One-Queen Show

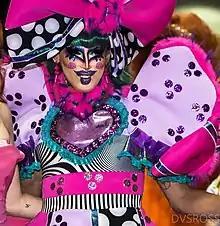
Crystal Methyd wins the main challenge.

On the main stage, RuPaul welcomes fellow judges as well as guest judge Whoopi Goldberg. The runway category is The Color Purple. Crystal Methyd and Jackie Cox receive positive critiques, and Crystal Methyd wins the challenge. Heidi N Closet, Jaida Essence Hall, and Sherry Pie receive negative critiques, and Sherry Pie is deemed safe. Heidi N Closet and Jaida Essence Hall place in the bottom and face off in a lip-sync contest to "1999" (1982) by Prince. Jaida Essence Hall wins the lip-sync and Heidi N Closet is eliminated from the competition.